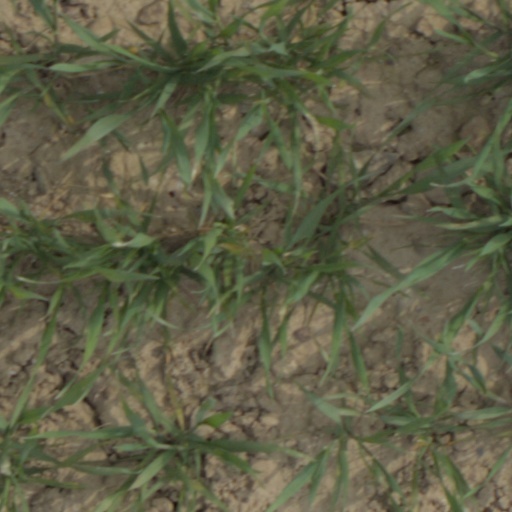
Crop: wheat